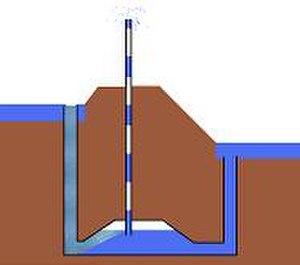
Une pompe à impulsion est un dispositif de pompage de l'eau utilisant la gravité et dépourvu de tout élément mobile. Elle consiste en l'association d'une trompe hydraulique de Taylor avec un airlift.